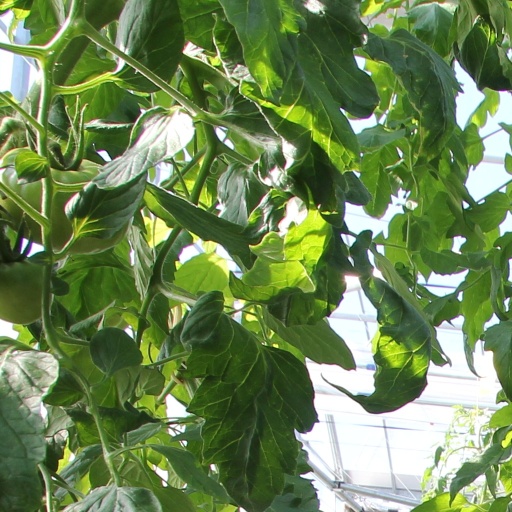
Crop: tomato